Witchcraft

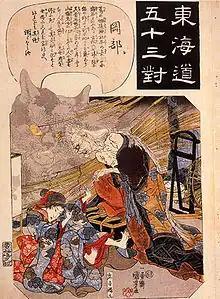
Okabe – The cat witch, by Utagawa Kuniyoshi

In Chinese culture, the practice of "Gong Tau" involves black magic for purposes such as revenge and financial assistance. Japanese folklore features witch figures who employ foxes as familiars. Korean history includes instances of individuals being condemned for using spells. The Philippines has its own tradition of Philippine witches, distinct from Western portrayals, with their practices often countered by indigenous Philippine shamans.